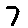
Label: 7